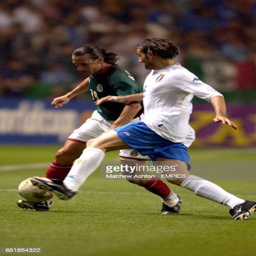
soccer player and battle for the ball